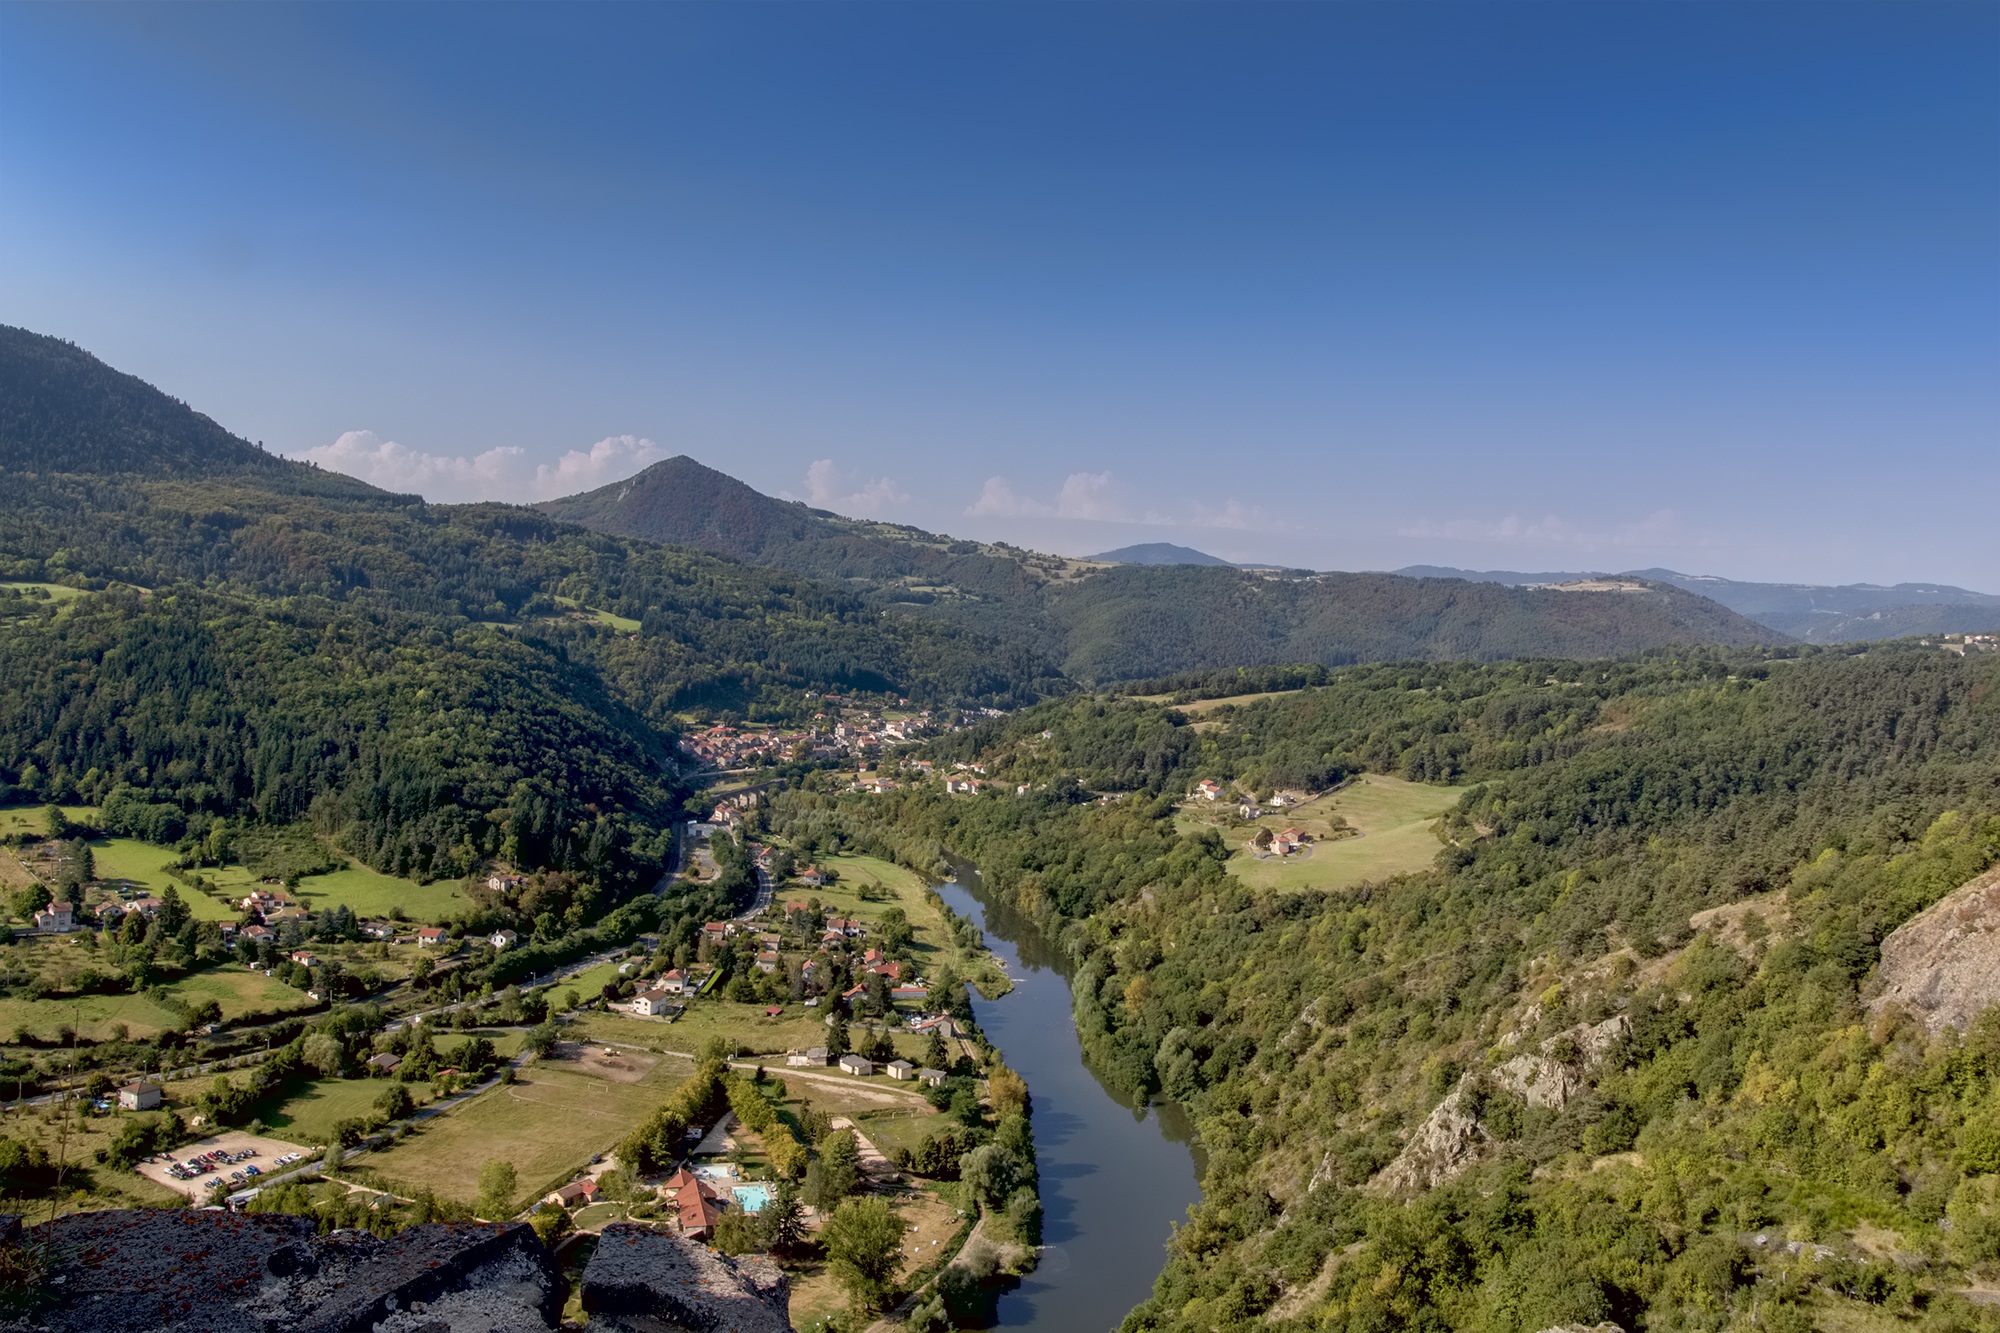
landscape, nature, walking, mountain, hiking, hill, adventure, river, valley, mountain range, panorama, village, france, wild, ridge, auvergne, alps, plateau, fell, gorges, loire, landform, aerial photography, mountain pass, artias, retournac, high loire, geographical feature, mountainous landforms